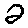
Label: 2